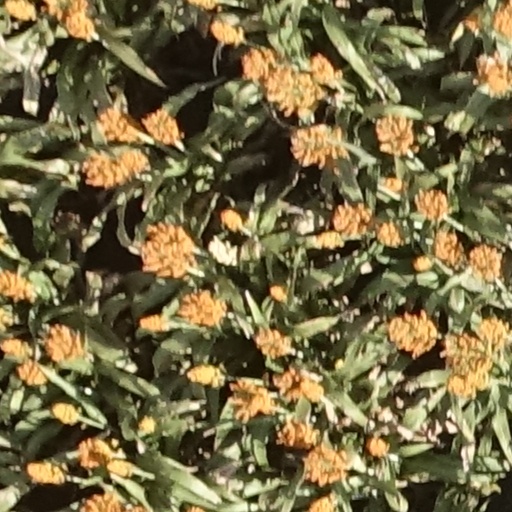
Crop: sorghum